Historiography in the Middle Ages

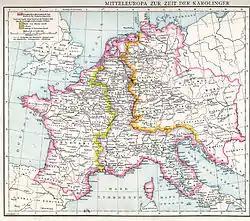
The Carolingian Empire and its partition in 843. Map from: Professor J. G. Droysens Allgemeiner historischer Handatlas, 1886

The creation of the Carolingian Empire, understood by contemporaries as a "restoration" of Rome, significantly revived interest in antiquity in the Latin West. The earliest surviving manuscripts of classical authors such as Caesar, Suetonius, and Tacitus were produced in monastic scriptoria during the late eighth and ninth centuries. Historical themes—especially those of Orosius—gained prominence; the throne room of the imperial palace at Ingelheim was decorated with frescoes inspired by his works. According to Ermoldus Nigellus, these depicted figures such as Cyrus, Ninus, Romulus and Remus, Hannibal of Carthage, Alexander the Great, and the Roman emperors Augustus, Constantine, and Theodosius. Each figure was portrayed at two events, in accordance with the plots of Orosius. Alcuin introduced Bede’s "Ecclesiastical History of the English People" to the Carolingian court, where it was transcribed around 800 in the palace scriptorium. Bede's work soon surpassed all other national histories, including that of Isidore of Seville, in popularity. А. I. Sidorov observed that Carolingian intellectuals focused on both ecclesiastical history and the intertwined destinies of the Trojans, Jews, and Romans, aligning these narratives with the mythic origins of the Franks. Einhardt noted that Charlemagne enjoyed listening to accounts of ancient deeds during meals and leisure, a habit that likely influenced the tastes of the elite. In his "Vita Karoli Magni", Einhard adopted the stylistic model of ancient hagiographies, particularly those of Suetonius, whose texts were preserved at Fulda. He regretted the absence of information about Charlemagne's youth—a gap that, as Sidorov suggests, might have been filled differently had Einhard been educated at Lorsch or Reichenau, where other literary traditions prevailed.